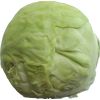
Label: Cabbage white 1